Ernest Thompson

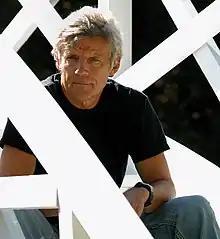
Thompson, 2015

Ernest Thompson (born Richard Ernest Thompson; November 6, 1949) is an American writer, actor, and director. He won an Academy Award for Best Adapted Screenplay for "On Golden Pond", an adaptation of his own play of the same name.